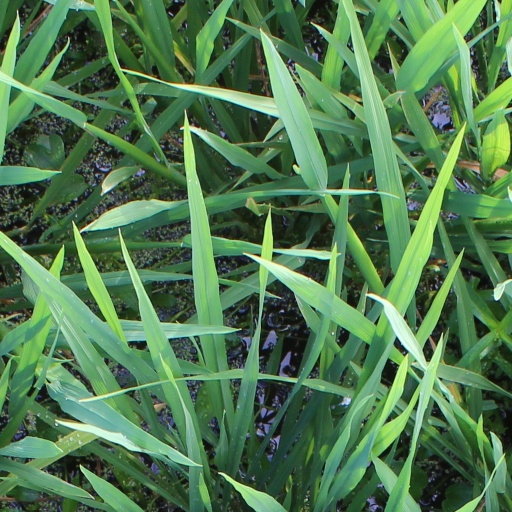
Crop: rice